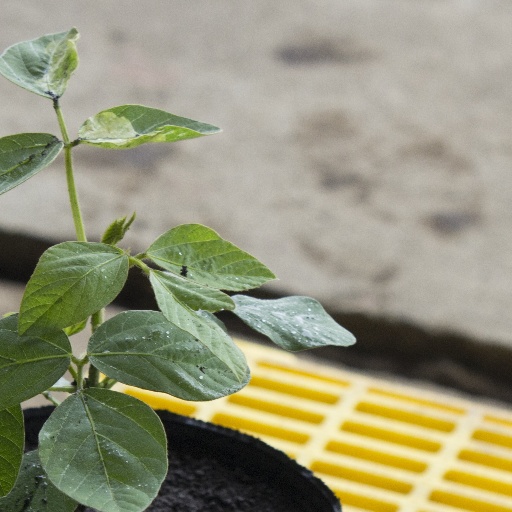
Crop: soybean